Abortion in North Carolina

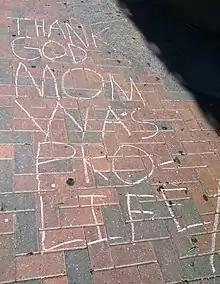
Anti-Abortion Chalking Outside Time Warner Cable Center in 2012 in Charlotte

An incident of anti-abortion violence occurred at an abortion clinic in Greensboro, North Carolina, on March 17, 1991. A man set fires at two Greensboro abortion clinics on March 17 and 19, 1991. Although he had schizophrenia, he was found mentally competent and pled guilty to arson in 1993. N.C. Right to Life president Jim Lung condemned the violence. Another arson occurred in 1997, and a clinic in Asheville was bombed in 1999.